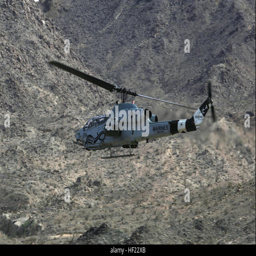
a helicopter participates in a close - air support training exercise during weapons